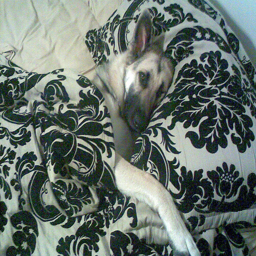
A large dog laying in a bed on top of a pillow under a blanket.
A dog laying in a bed, covered up, with white and black bed sheets.
A dog lying down with a blanket on top of it
Grey dog laying down in black and white sheets.
A German Shepard lays comfortably under black printed blanks with a matching pillow.